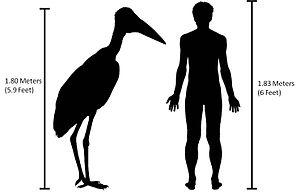
Leptoptilos robustus est une espèce éteinte d'oiseau ayant vécu en Indonésie au Pléistocène moyen et supérieur, entre 258 000 et 50 000 ans avant le présent. Leptoptilos appartient à la famille des Ciconiidae. Cet oiseau possède un bec long et massif et de grandes pattes. Il peut mesurer jusqu'à 1,80 m.
La grotte de Liang Bua est un complexe cavernicole tributaire d'un réseau de chutes d'eau successives ayant creusé à flanc de paroi rocheuse une vaste cavité. Ce site naturel souterrain est situé sur l'île de Florès dans la province de Nusa Tenggara oriental en Indonésie. Par ailleurs la cavité se localise à proximité de la petite localité indonésienne éponyme Liang Bua.